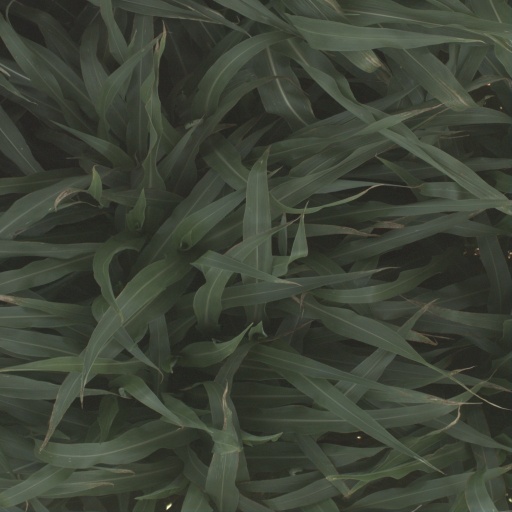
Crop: sorghum